Eupterote mollifera

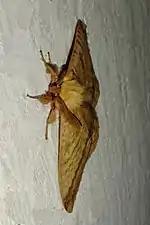
Eupterote mollifera captured at night in West Bengal, India.

The larvae are whitish, speckled with black and with dorsal tufts of black hairs arising from a whitish hump. There is a dorsal blue-black band and a subdorsal pinkish band traversed by a grey line, as well as a series of small lateral black spots. The sublateral area is purplish grey with long hairs. The stigmata and legs are pink and the head is black.